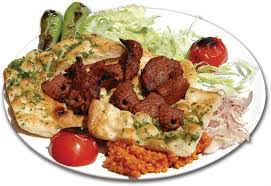
Yemek: kebap